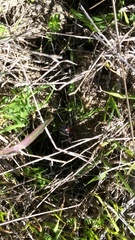
Species: Lactrodectus_hesperus